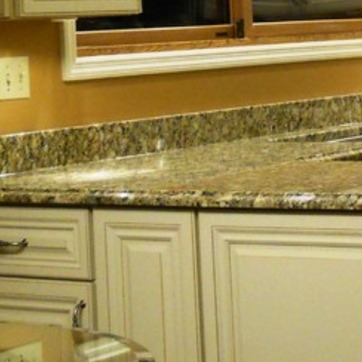
Material: polishedstone